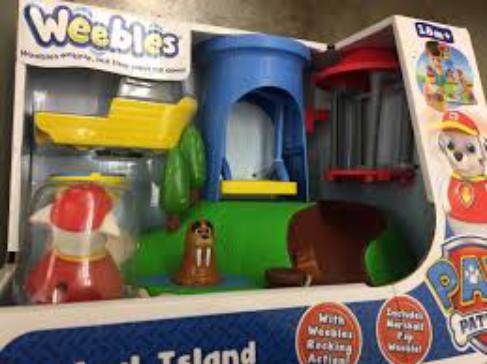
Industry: Leisure